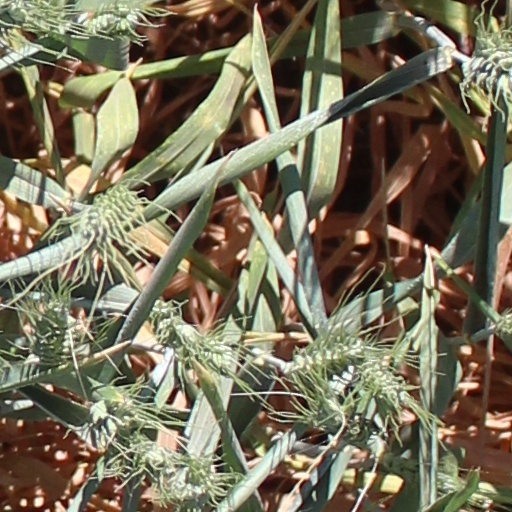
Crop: wheat